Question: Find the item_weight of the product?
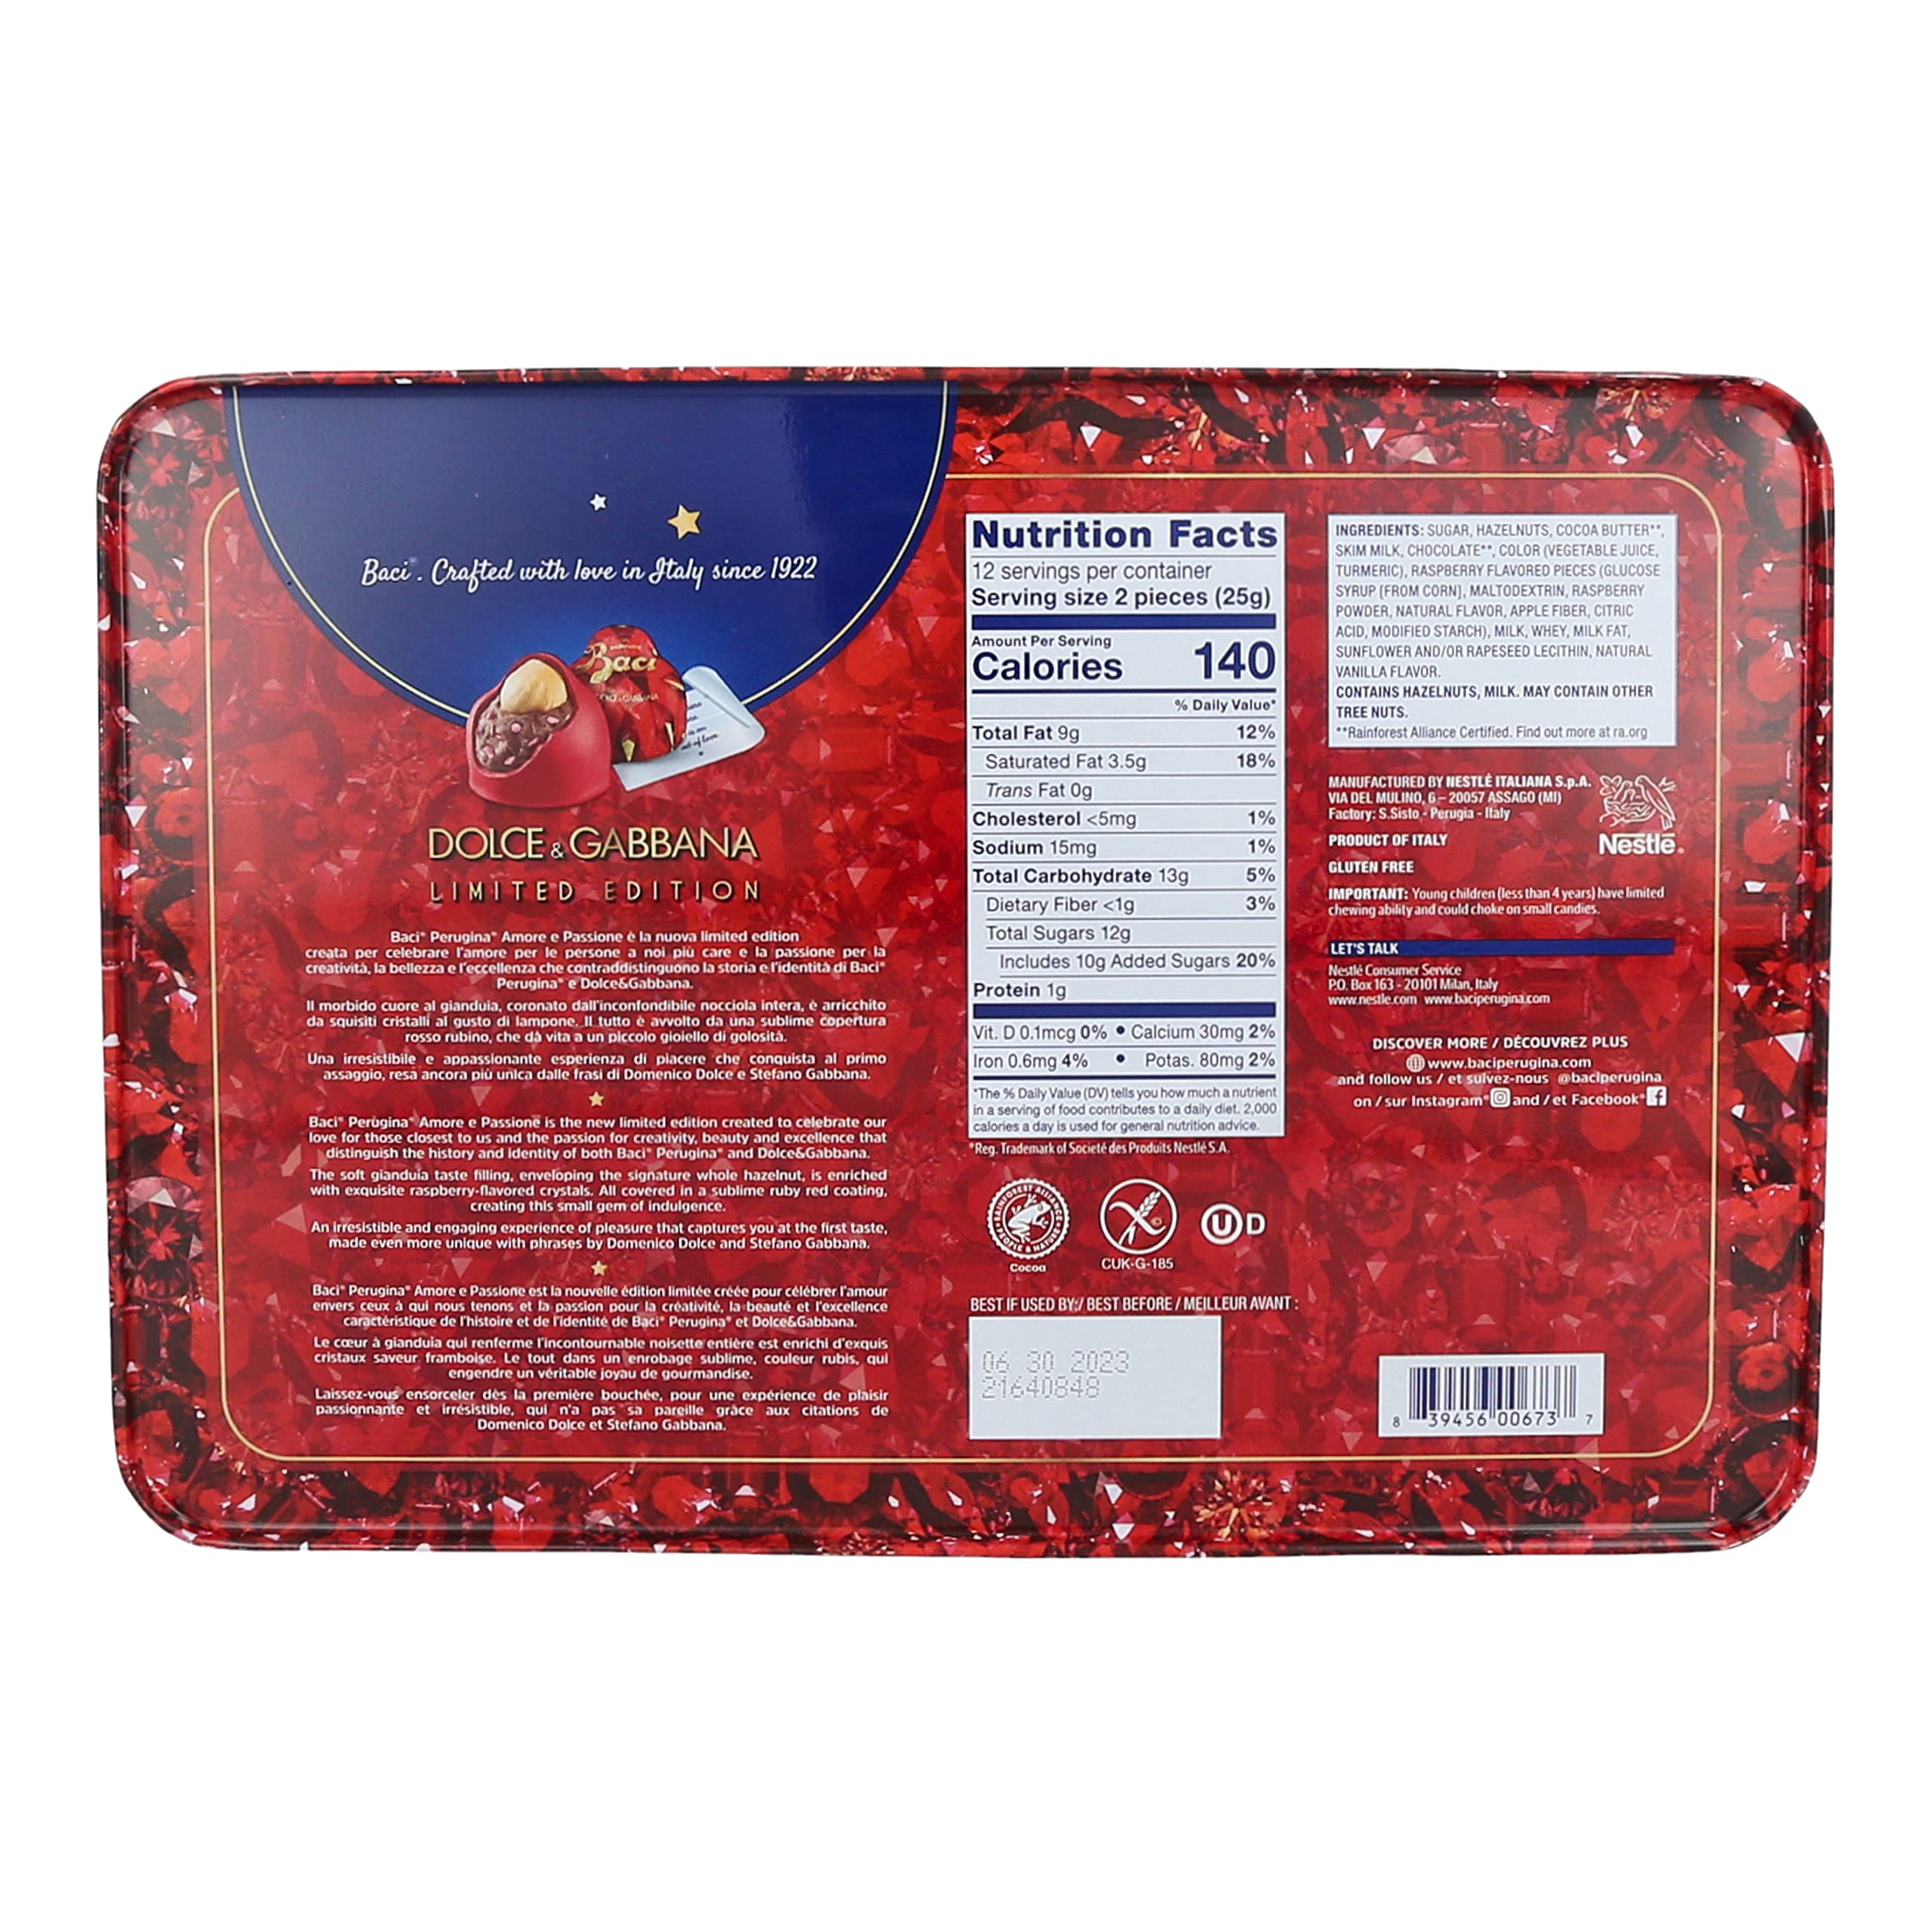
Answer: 25.0 gram